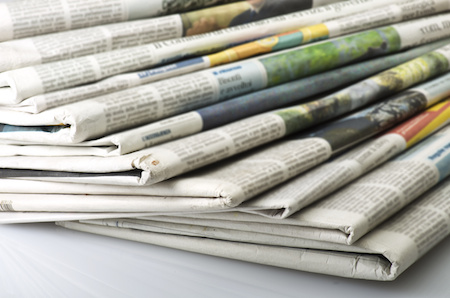
Label: paper